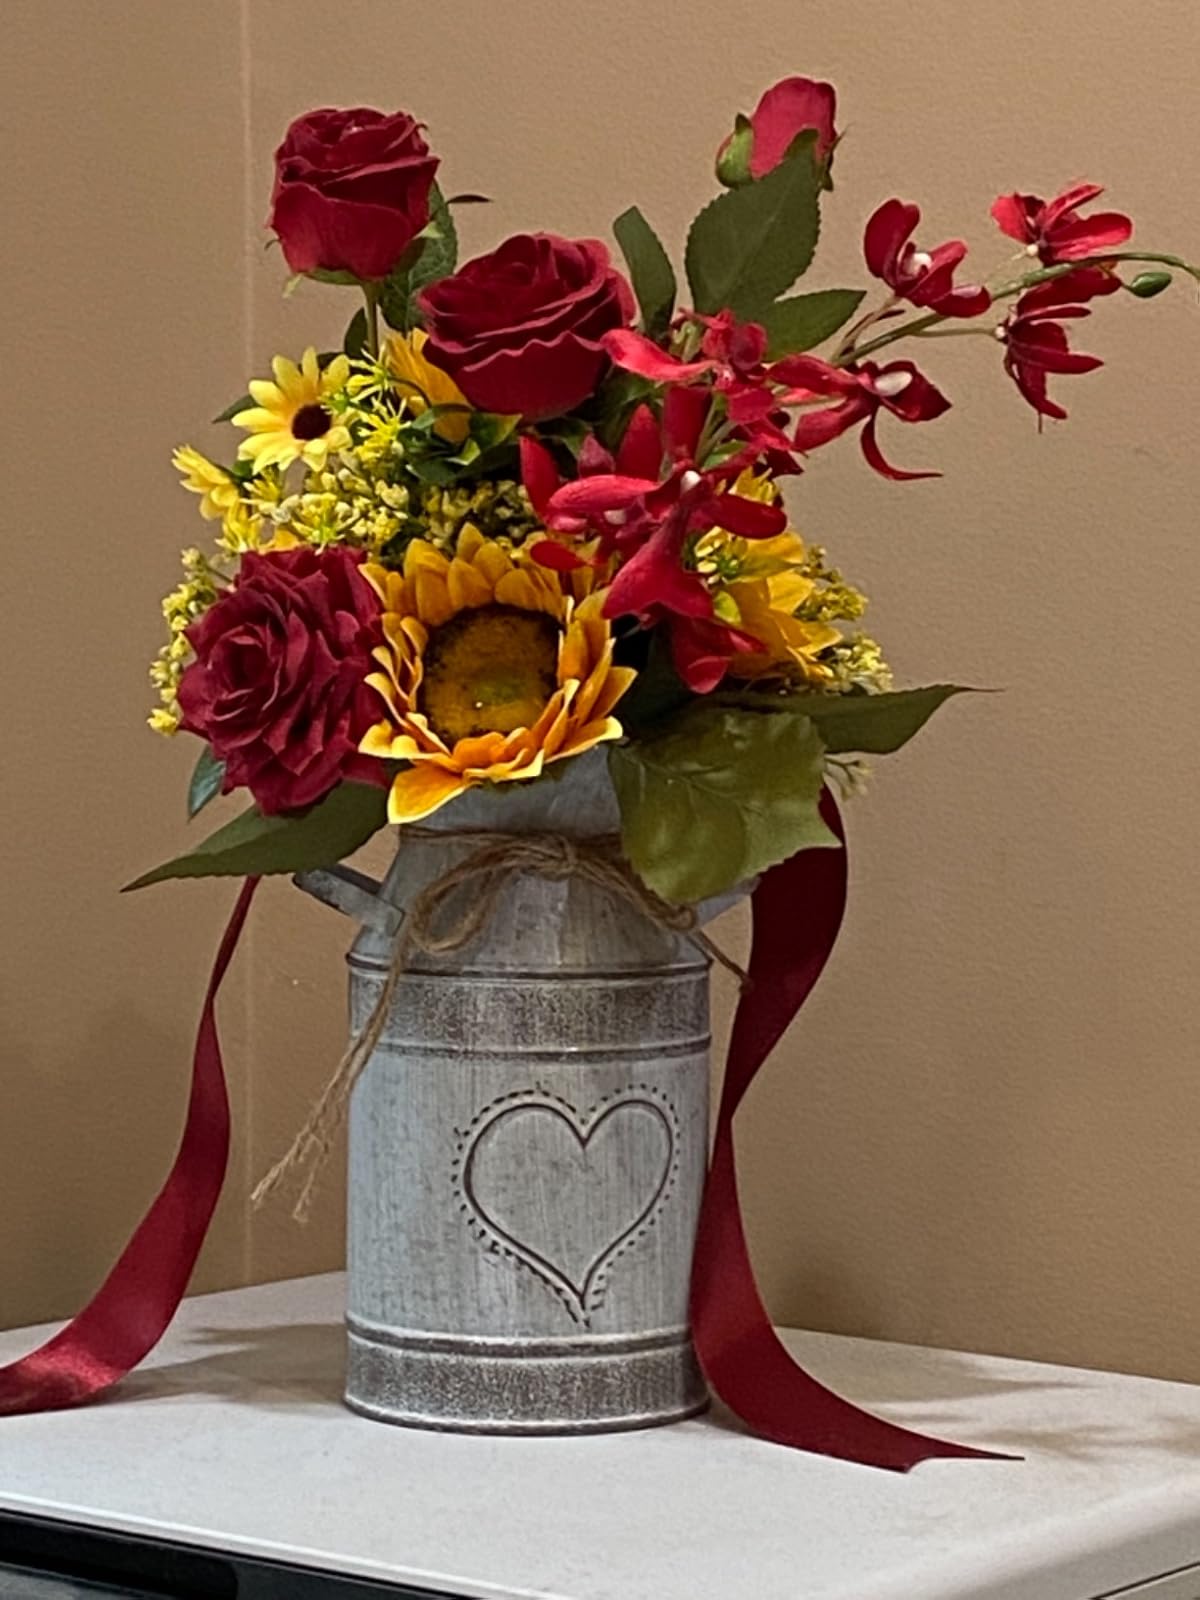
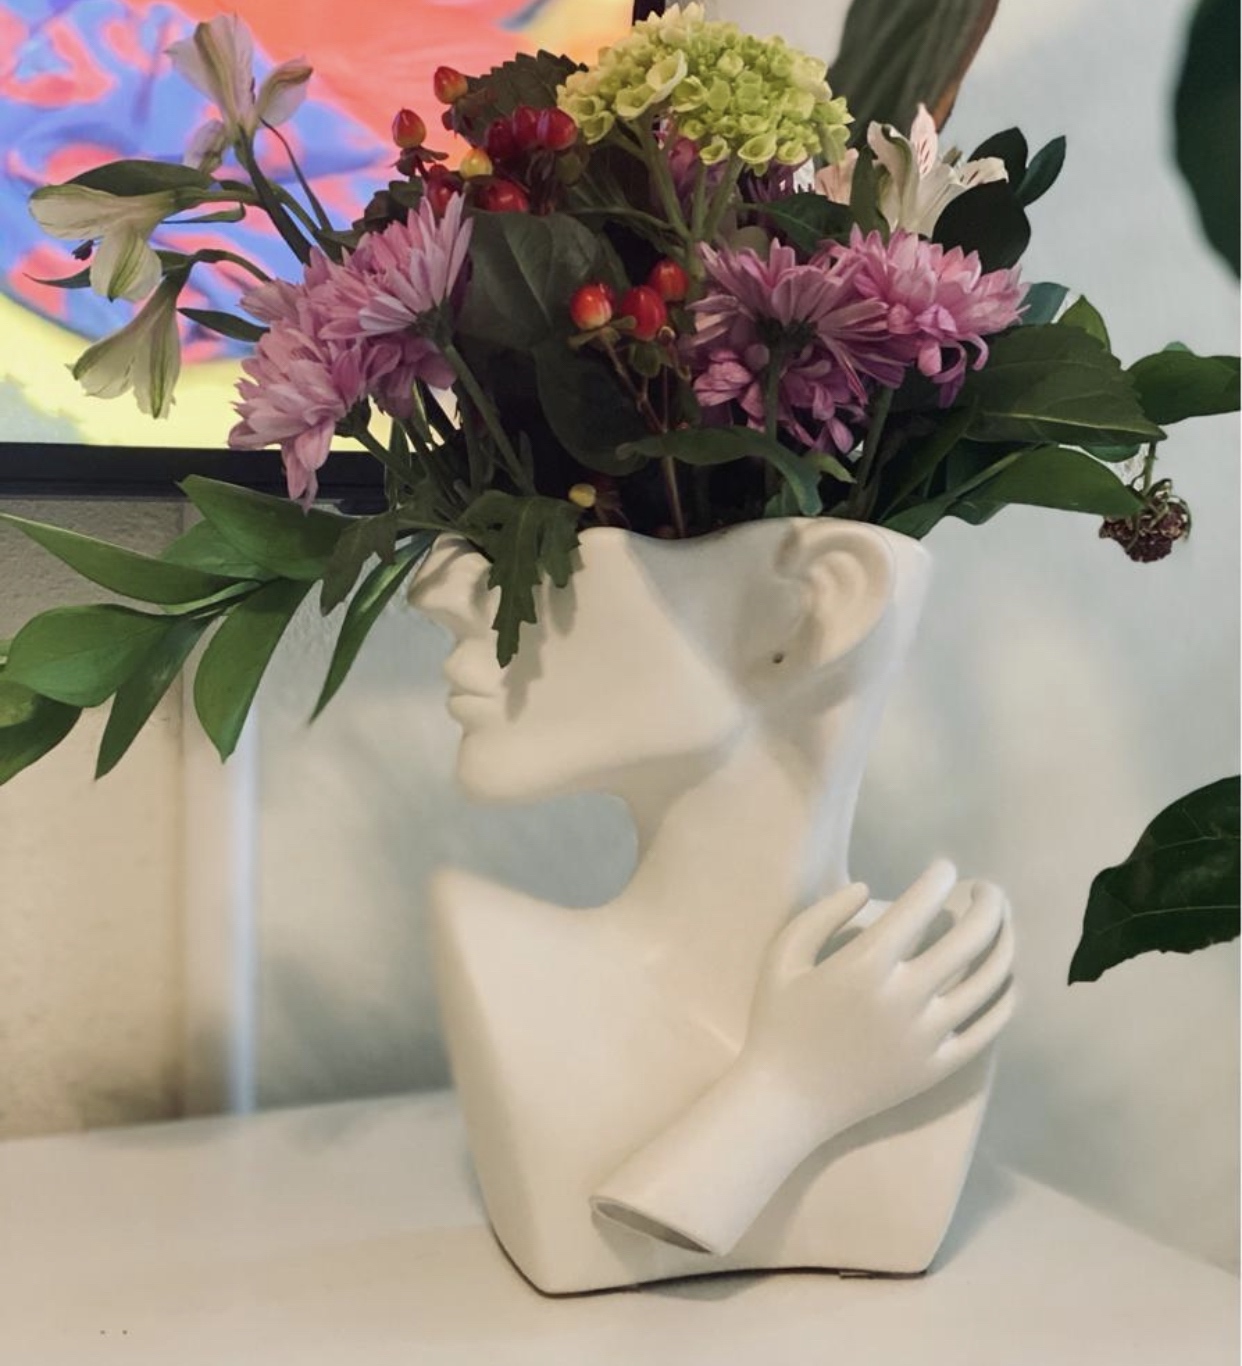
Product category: vase
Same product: no